Paige VanZant

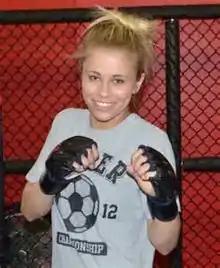
VanZant in 2012, prior to her first amateur bout

After VanZant moved with her family to Sparks, Nevada, she was looking for a dance studio when she came across UFC veteran Ken Shamrock's gym, where she began training in boxing and other martial arts. After winning an amateur fight at age 18, VanZant made her professional MMA debut on June 30, 2012, at UWF's "Tournament of Warriors" finale against Jordan Nicole Gaza in Corpus Christi, Texas, winning by split decision. On September 22, 2012, she faced Amber Stautzenberger at Premier Fight Series 2 and won via unanimous decision.